National Institutes of Technology

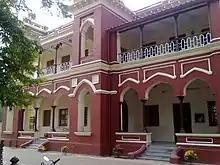
Bihar Engineering College, Patna (estd. 1886), third oldest engineering college in India, was converted to NIT Patna in 2004.

The upgrade was designed along the lines of the Indian Institutes of Technology (IITs) after it was concluded that RECs had potential as proven by the success of their alumni and their contributions in the field of technical education and that they were on par with the IITs. Subsequently, funding and autonomy for NITs increased, and they award degrees that have raised their graduates' perceived value. These changes implemented recommendations of the "High Powered Review Committee" (HPRC). The HPRC, chaired by R. A. Mashelkar, submitted its report entitled ""Strategic Road Map for Academic Excellence of Future RECs"" in 1998.